Kamal Harbour

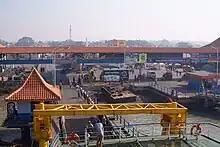
The port of Kamal

Kamal is a port, on Madura Island in Indonesia. It is a ferry port, and connects with Surabaya's harbour of Tanjung Perak.